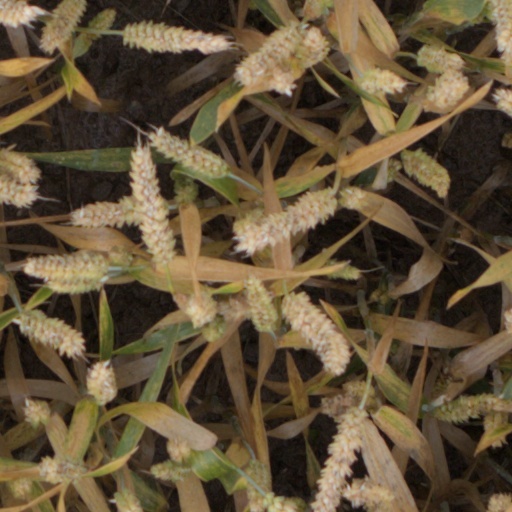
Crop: wheat